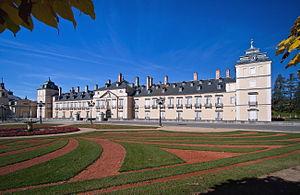
En Espagne, la maison de Bourbon est la dénomination officielle de la dynastie régnant sur le royaume depuis l'accession au trône de Philippe V, petit-fils agnatique de Louis XIV.